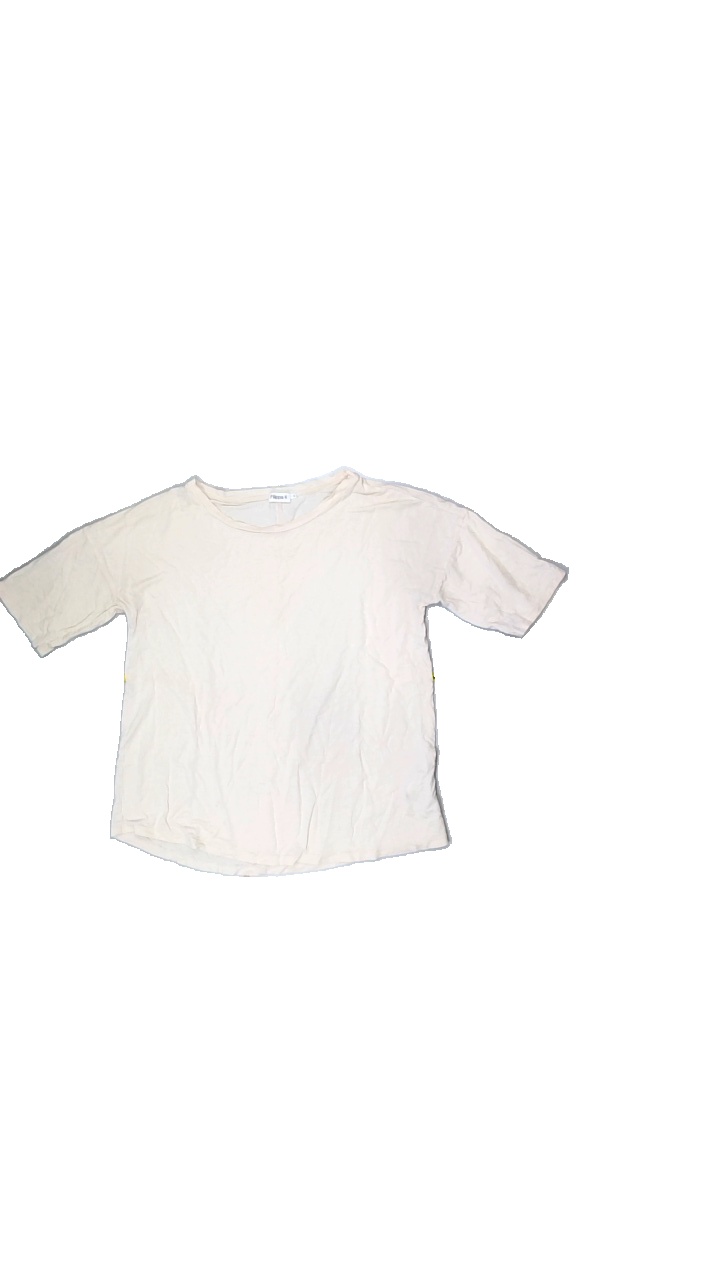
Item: T-shirt (Ladies)
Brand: Filippa K
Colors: Beige
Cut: Regular, C-collar
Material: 100%lyocell
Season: Summer
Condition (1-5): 2
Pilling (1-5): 4
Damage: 3
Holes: Minor
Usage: Export
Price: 50-100